Lorenzo D. Gasser

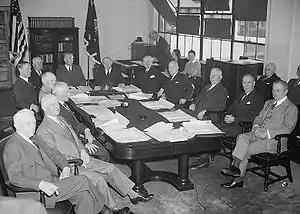
Army and Corps area Commanders meet with Secretary of War and Chief of Staff in Washington, D.C., Dec. 1, 1939. Gasser is first on the left. Army Chief of Staff George Marshall is seated at the head of the table.

In June 1931, Gasser was assigned to command the 31st Infantry Regiment and the Post of Manila in the Philippines. In February 1932, Gasser led the 31st Infantry to China, where it took part in the protection of U.S. government and business interests during the American response to the Japanese invasion of Manchuria. In July, the 31st Infantry resumed duty in Manila. In February 1934, Gasser returned to the United States and was assigned as chief of staff of the Fourth Corps Area at Fort McPherson, Georgia.